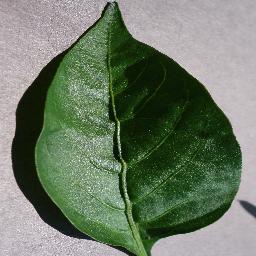
Label: Pepper,_bell___healthy